Jaguar XJ (X300)

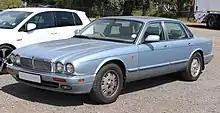
A 1995 Jaguar Sovereign 4.0

The base model in the range was the XJ6, which featured the 3.2 L version of the AJ16. On these base cars, aluminium alloy wheels, leather upholstery, and air conditioning were all extra-cost options. Later, the 4.0 L version of the AJ16 was offered in the XJ6.